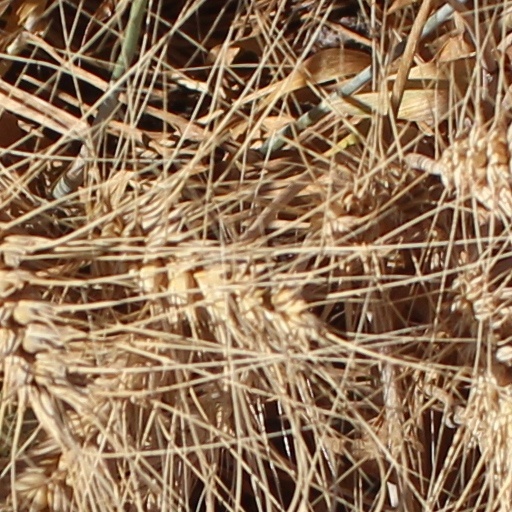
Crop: wheat